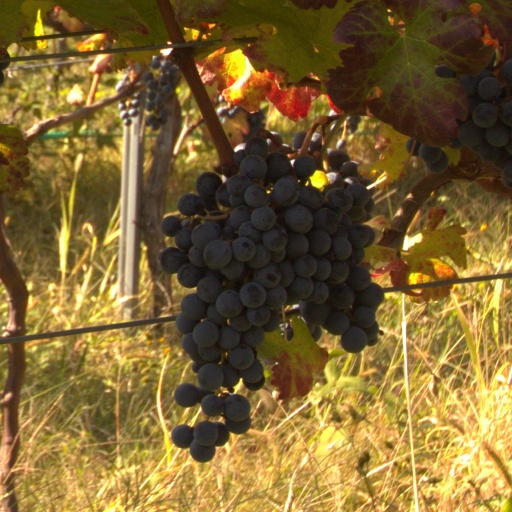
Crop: grape